South African National Schools Moot Court Competition

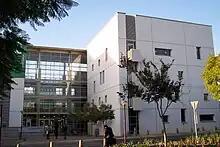
University of Pretoria Faculty of Law building

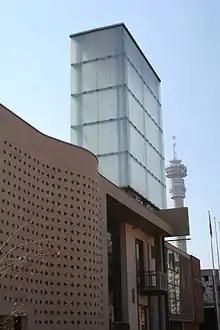
The final oral round is held at the Constitutional Court of South Africa.

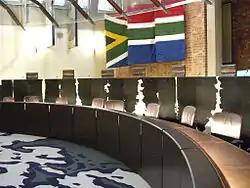
Constitutional Court of South Africa courtroom

The moot is divided into written and oral rounds. All secondary schools in South Africa are invited to send a team of two grade-10 or 11 learners to submit two short essays, each arguing the opposing view of the set fictional question. A panel of experts evaluate the submissions and select the four best submissions from each of South Africa's nine provinces which are then invited to the semi-final oral rounds held at the University of Pretoria, with the winners arguing in the final round at the Constitutional Court of South Africa, Johannesburg. In the inaugural competition, 32 teams competed in the provincial rounds. However, as of 2019, the Moot problem has been made a part of the school curriculum, reaching a potential 2 million learners.